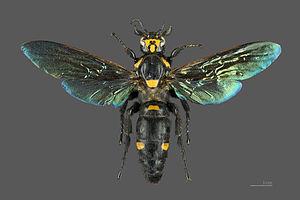
La famille des Scoliidae est une famille de guêpes solitaires qui parasitent les larves de coléoptères de la famille des Scarabeidae.